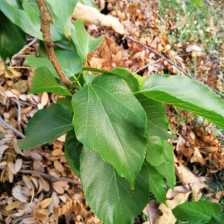
Variety: TaiwanMeacho